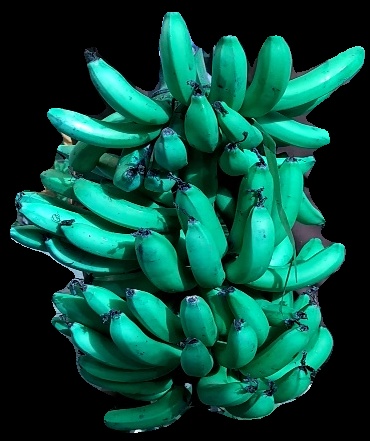
Variety: pachbale
Grade: grade3